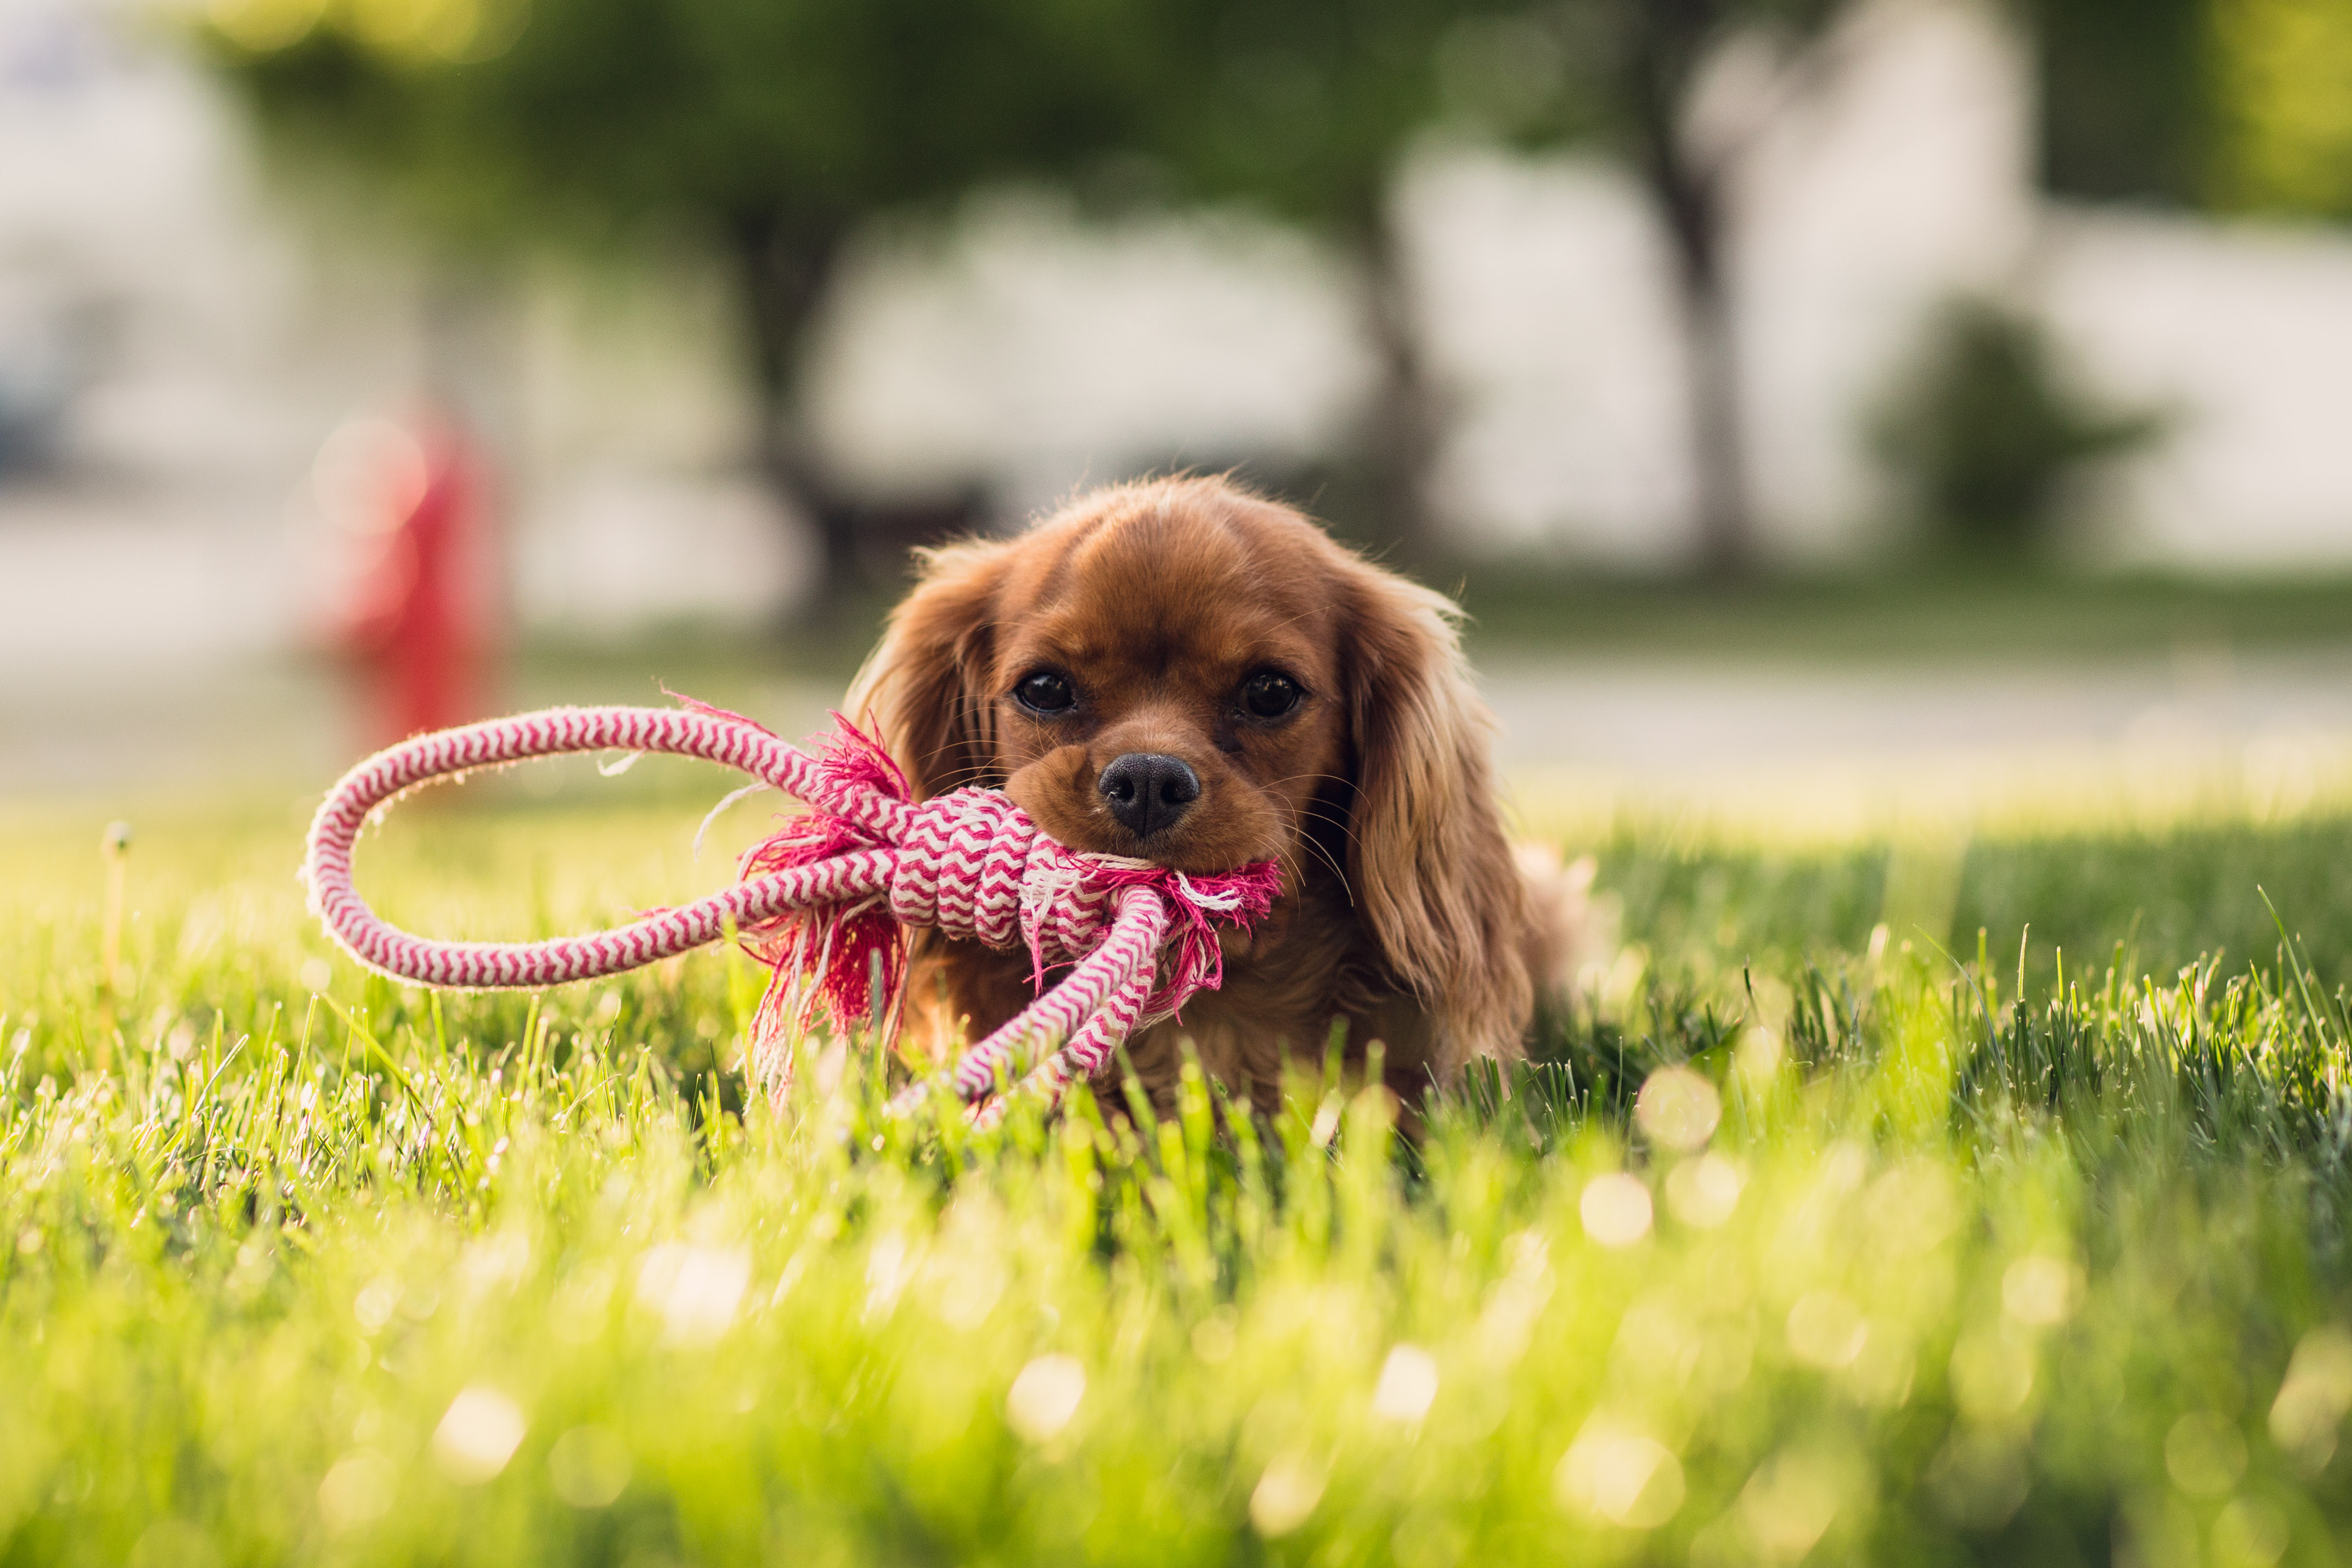
grass, lawn, flower, puppy, dog, animal, cute, canine, pet, green, mammal, spaniel, outdoors, vertebrate, adorable, dog like mammal, dog crossbreeds